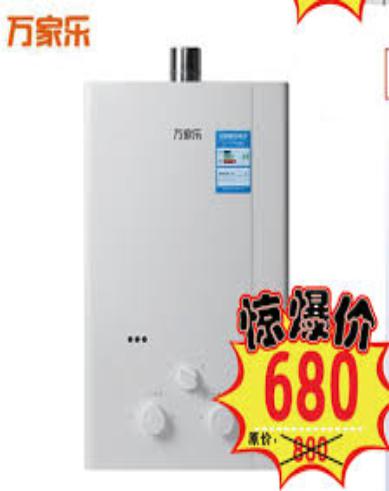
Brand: macro
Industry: Necessities